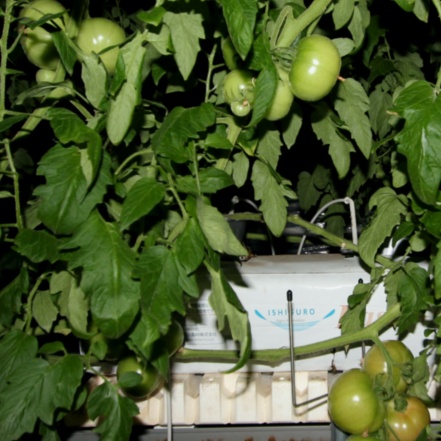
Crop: tomato